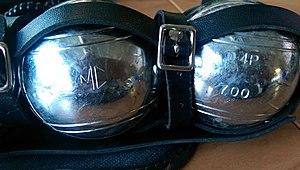
Boules MC compétition
Elté est une marque déposée en 1930 par Louis Tarchier, qui produisait des boules en acier artisanalement.